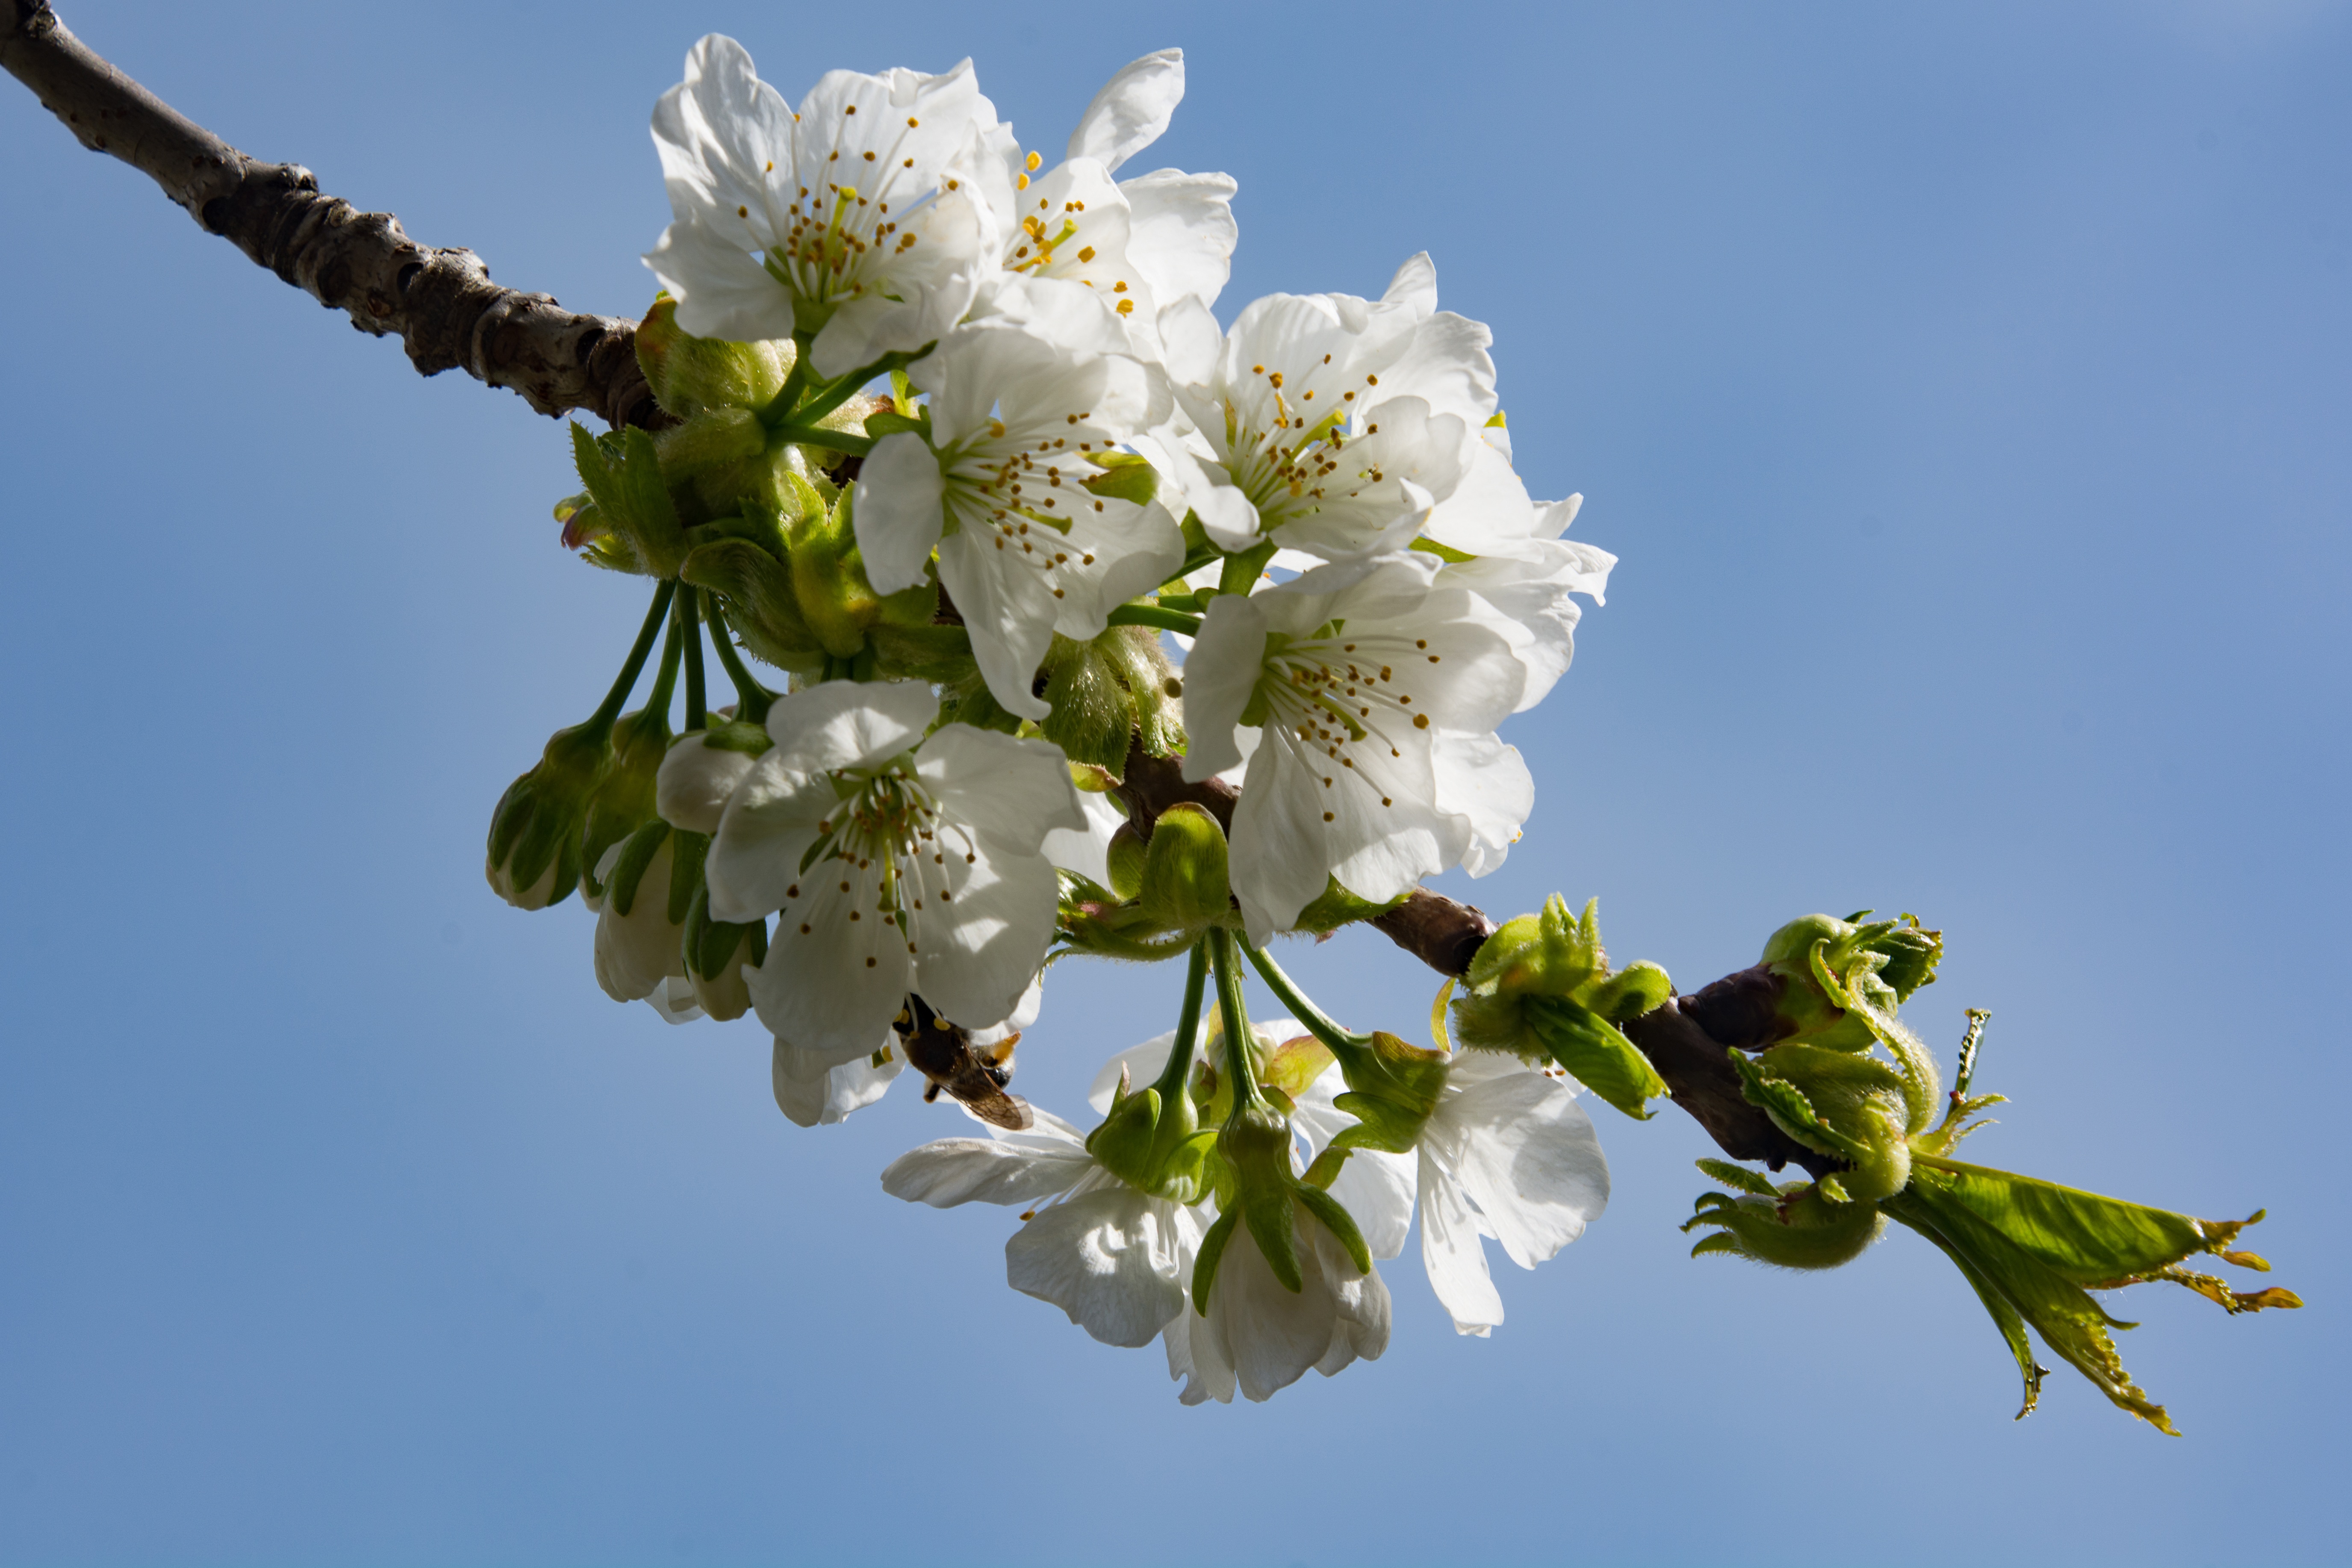
tree, nature, branch, blossom, plant, sky, white, sunlight, flower, petal, bloom, food, spring, produce, botany, flora, cherry blossom, macro photography, white blossom, flowering plant, woody plant, land plant